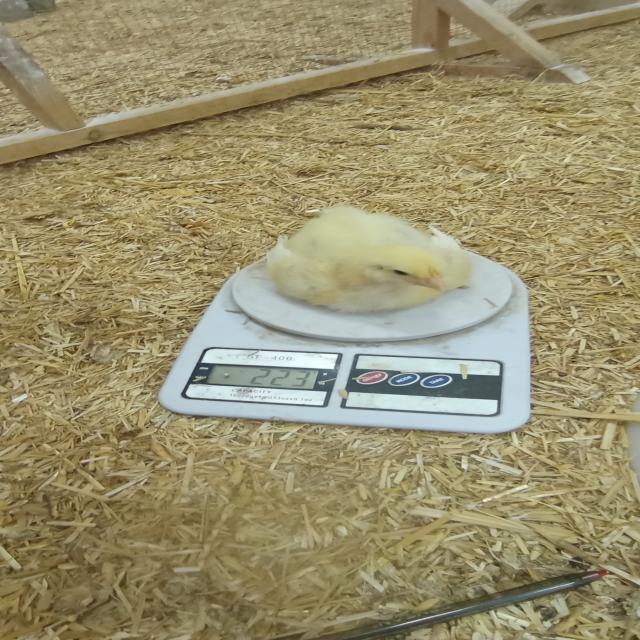
Weight: 223 g